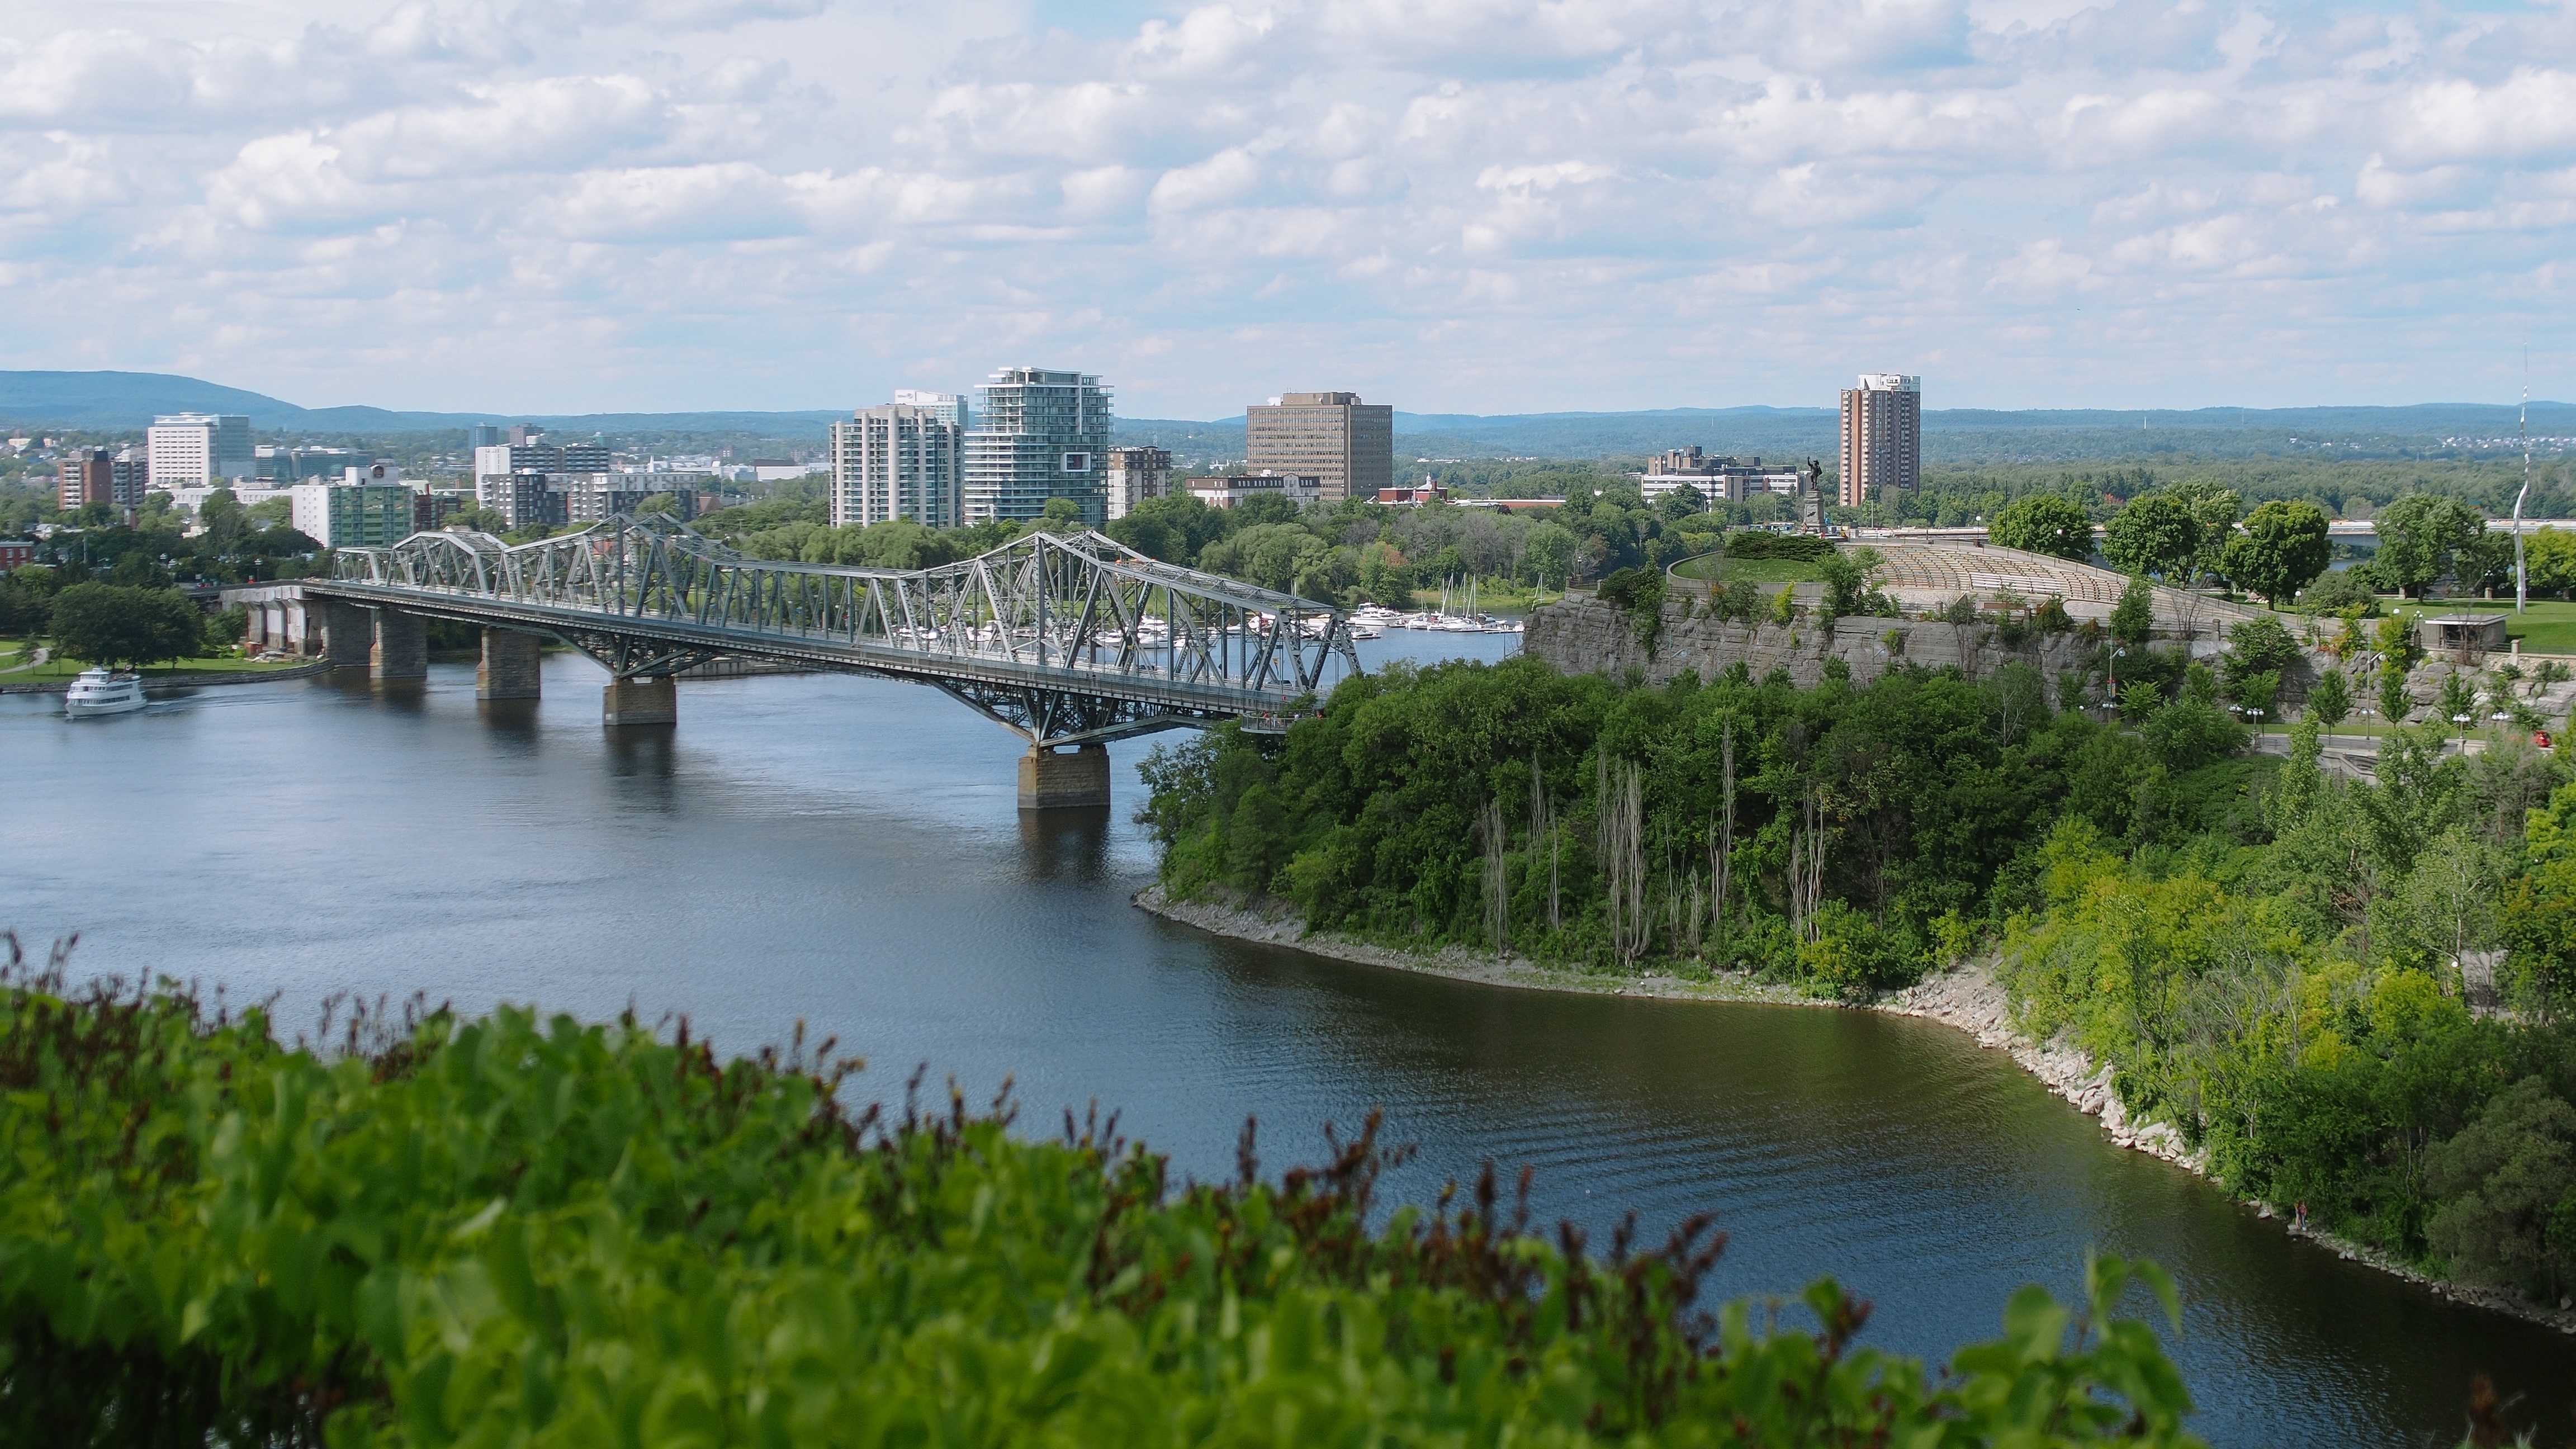
bridge, skyline, flower, city, river, canal, cityscape, steel, reflection, reservoir, waterway, body of water, channel, quebec, landform, geographical feature